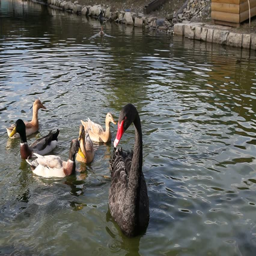
swans and ducks swimming in the pond